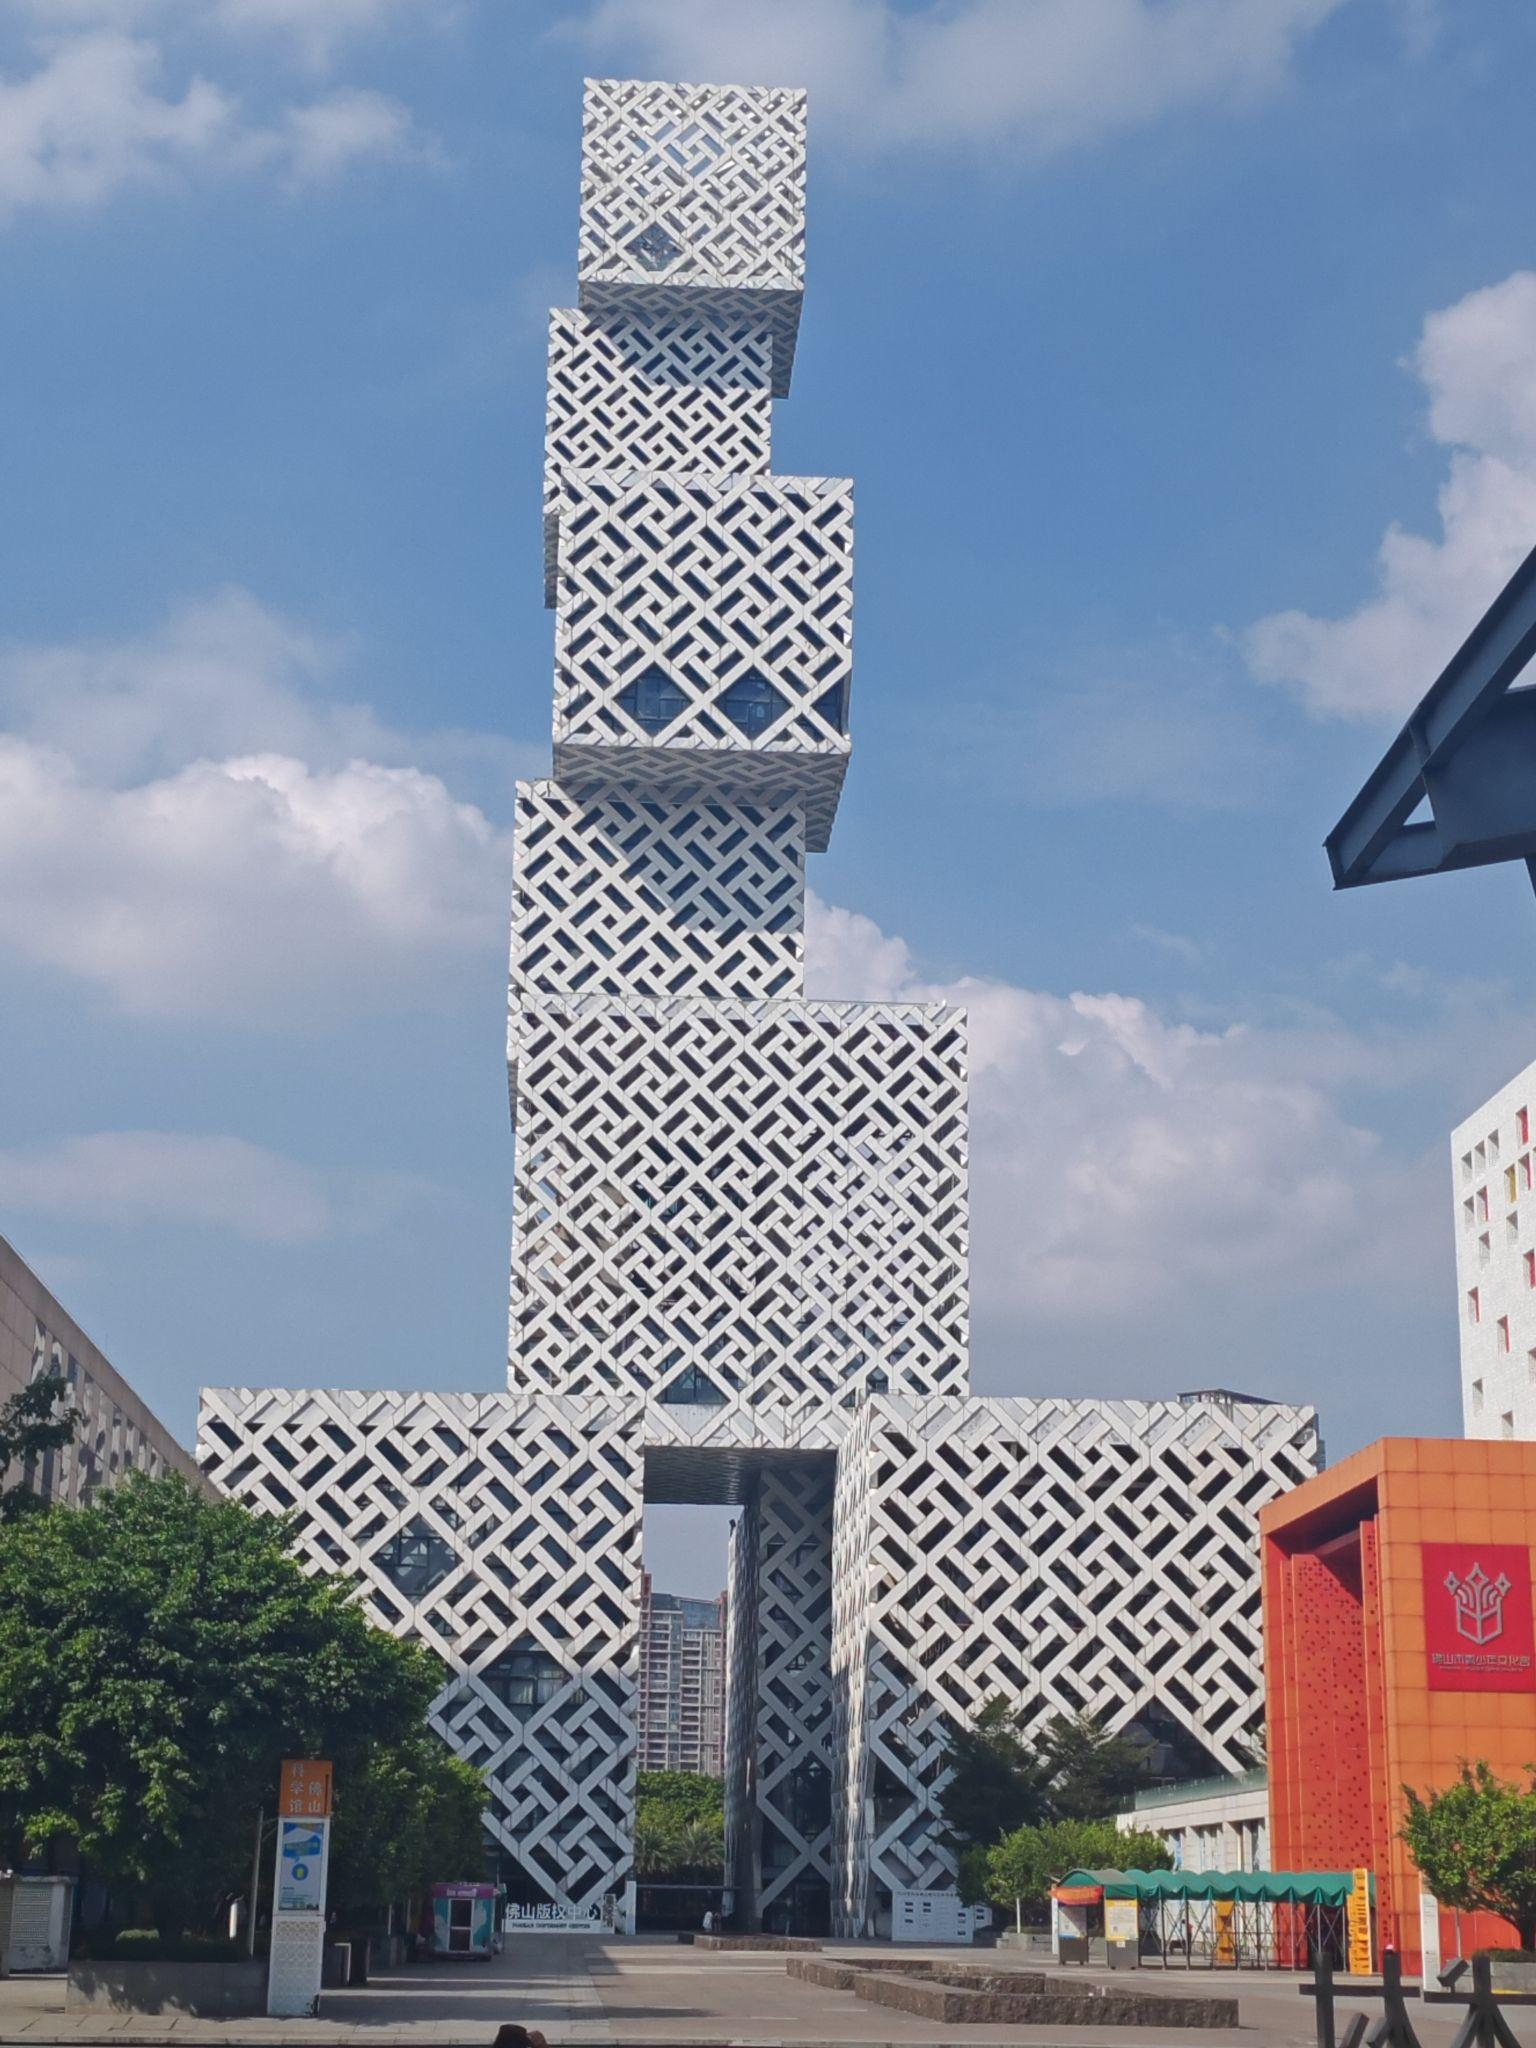
地标名称：坊塔
所在城市：佛山市·顺德区